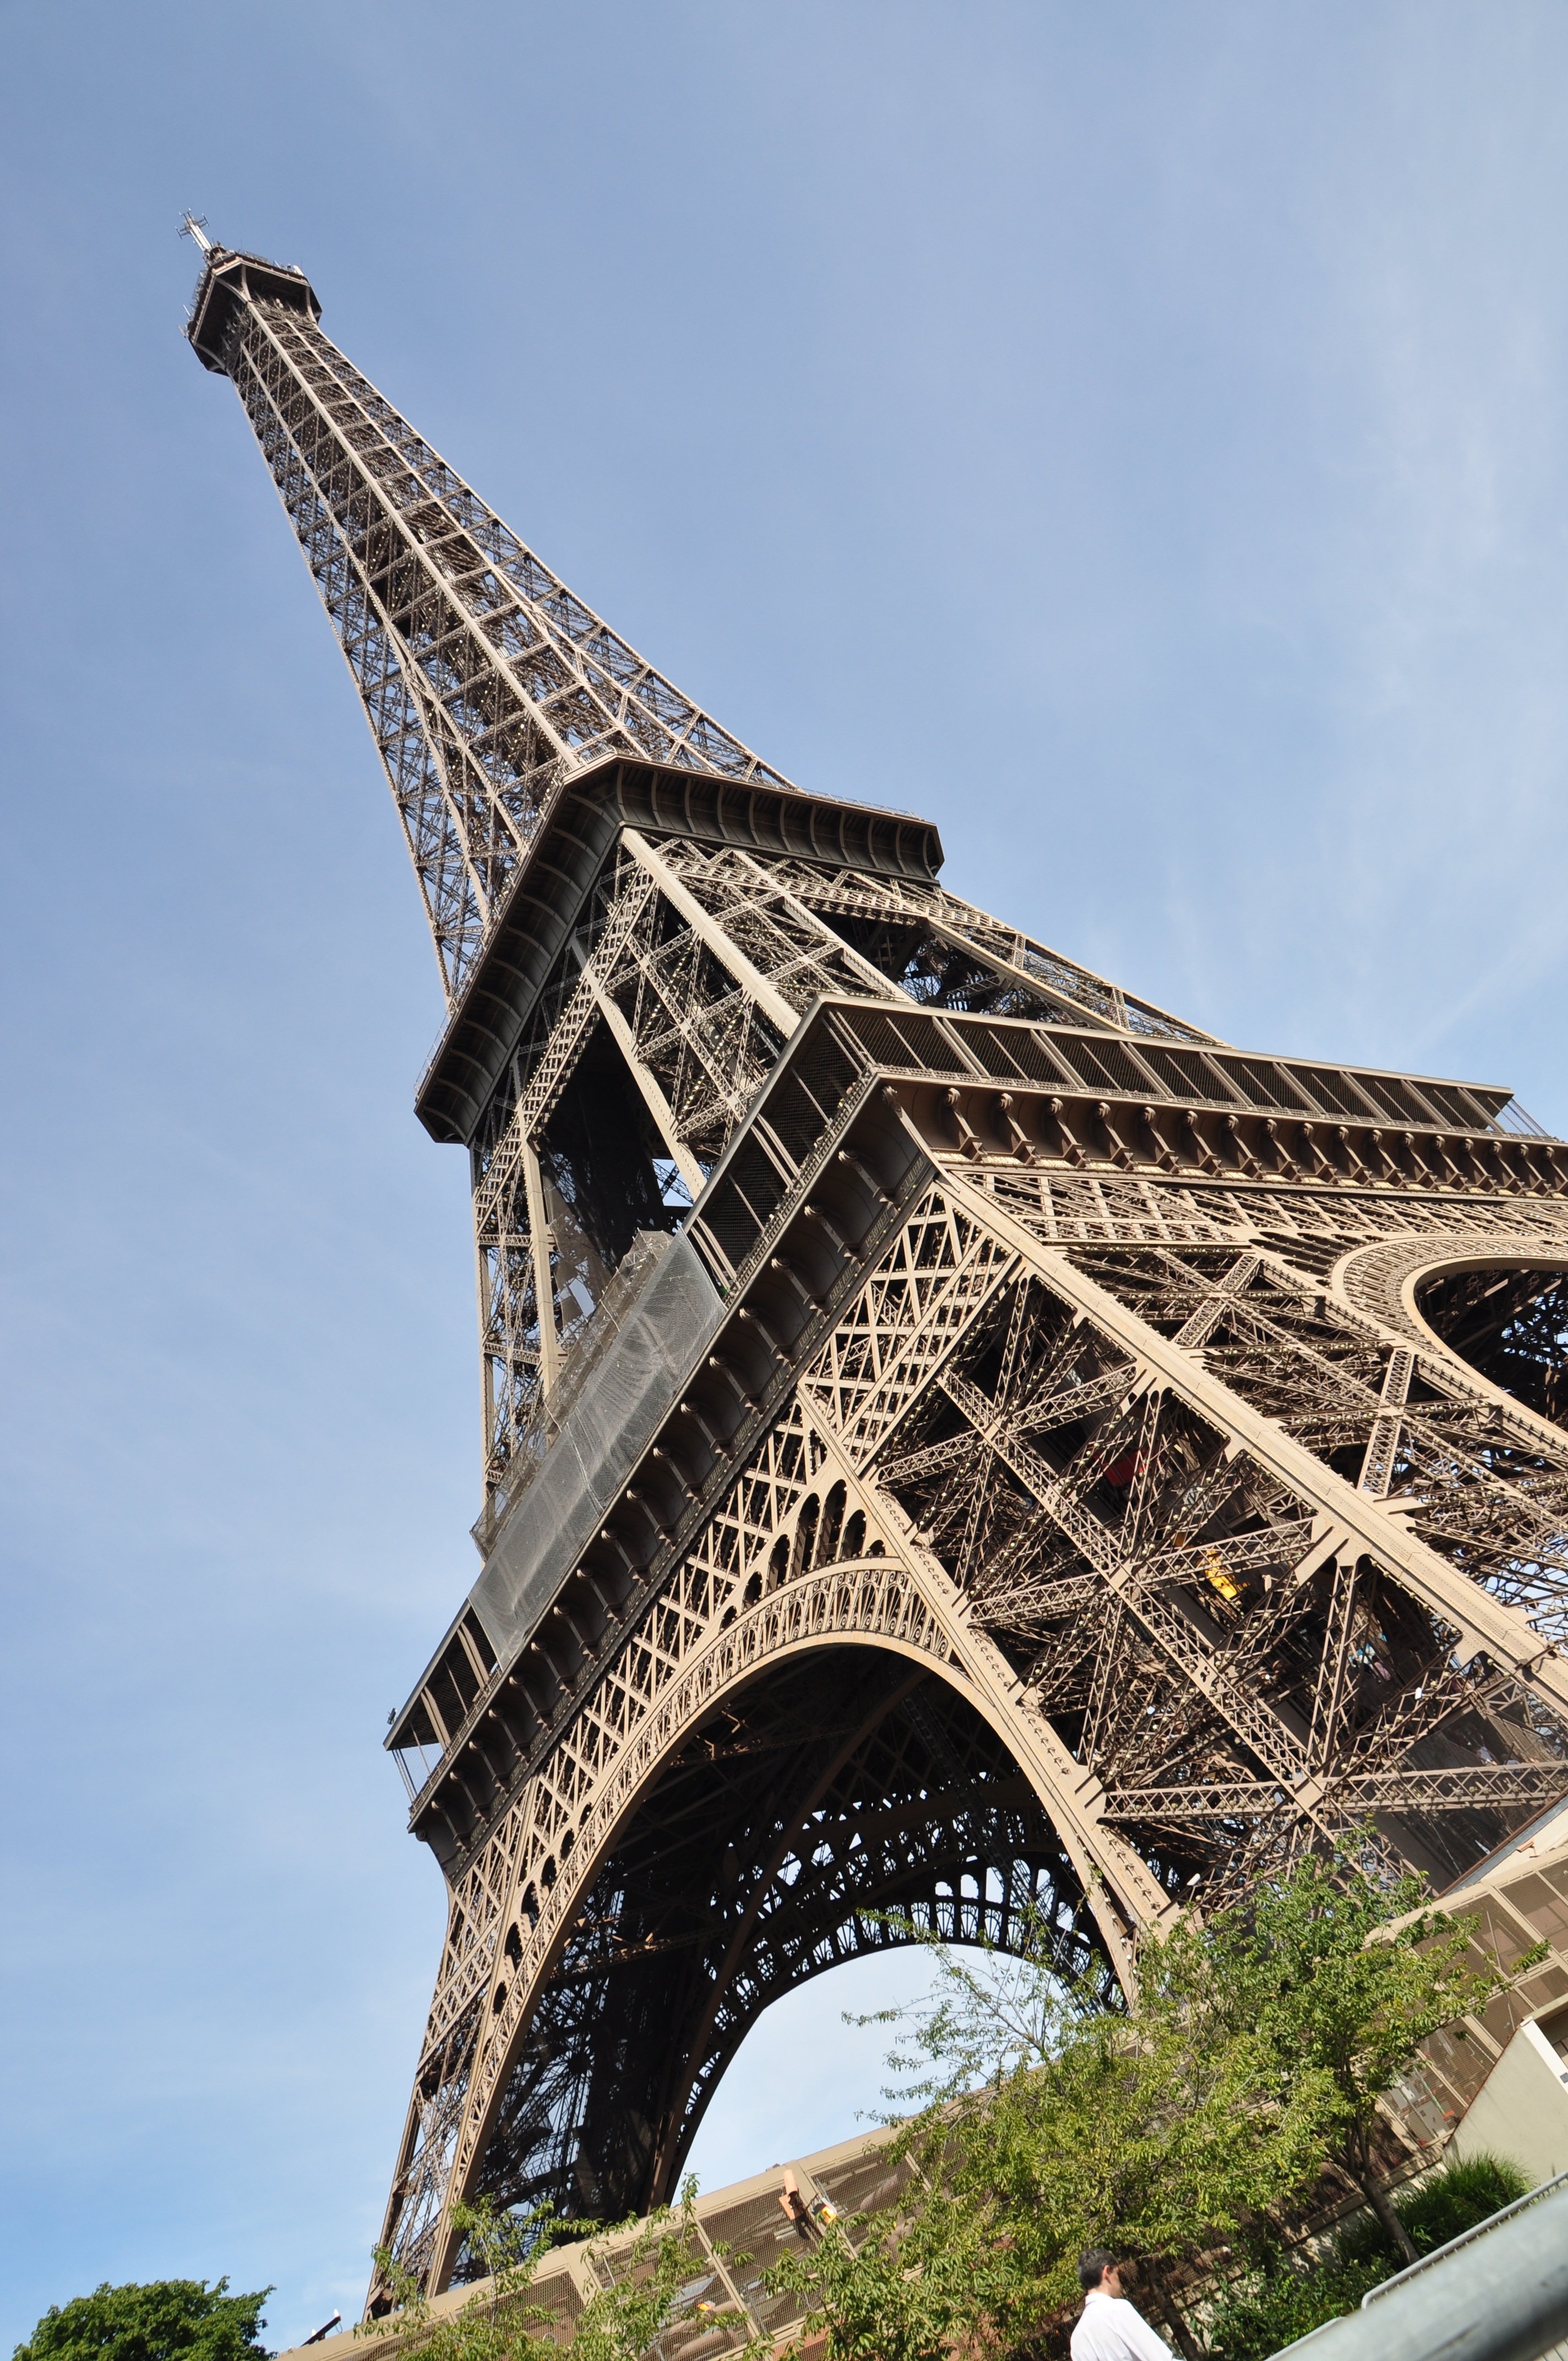
architecture, bridge, eiffel tower, paris, monument, france, tower, landmark, tourism, ruins, ancient history